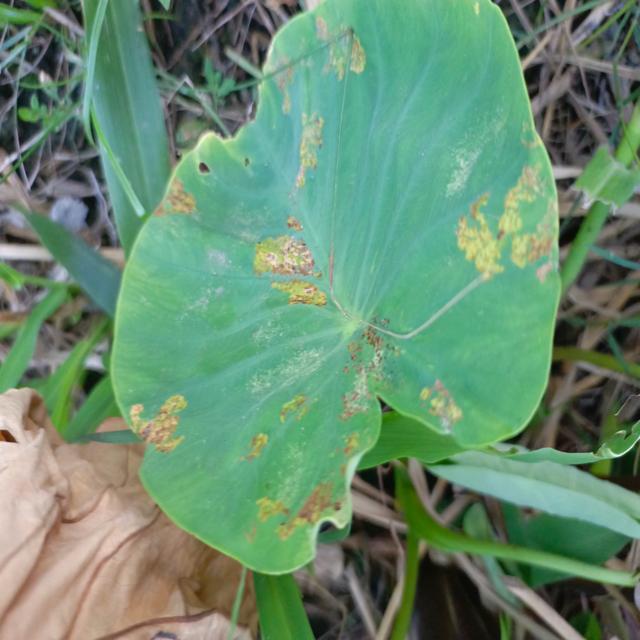
Label: Mid_Blight